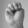
ASL letter: M